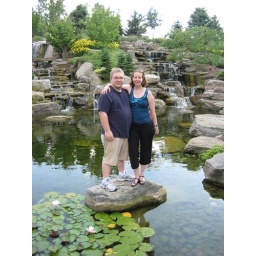
Standing on a rock in the middle of the water